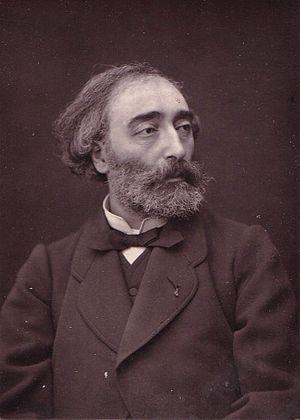
Émile Lévy, né à Paris le 29 août 1826, mort dans la même ville le 4 août 1890, est un peintre et illustrateur français.